Suicide Squeeze Records

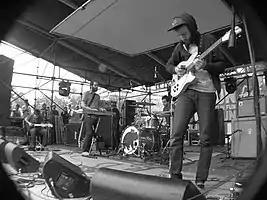
This Will Destroy You in 2009, shortly before their signing to the label

This Will Destroy You released the albums "Tunnel Blanket" on Suicide Squeeze, as well as the "Black Dunes" 7" single. "Tunnel Blanket" was released in May 2011, and it entered the "Billboard" Heatseekers Album Chart at number 25.